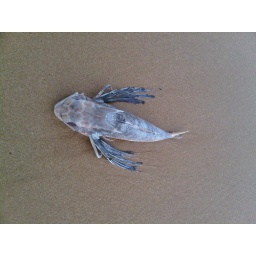
One of a few dead flying fish on the beach in Sicily, quite a sad sight